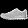
Label: Sneaker